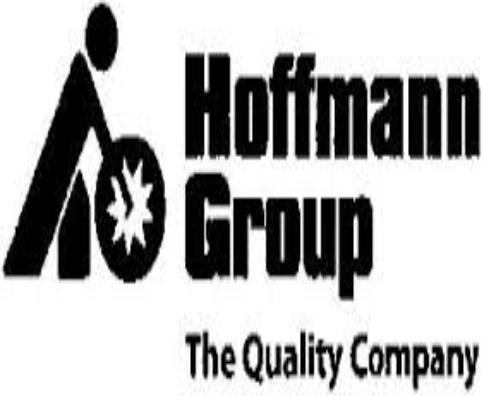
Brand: Hoffmann
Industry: Electronic